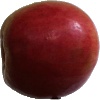
Label: Apple Crimson Snow 1